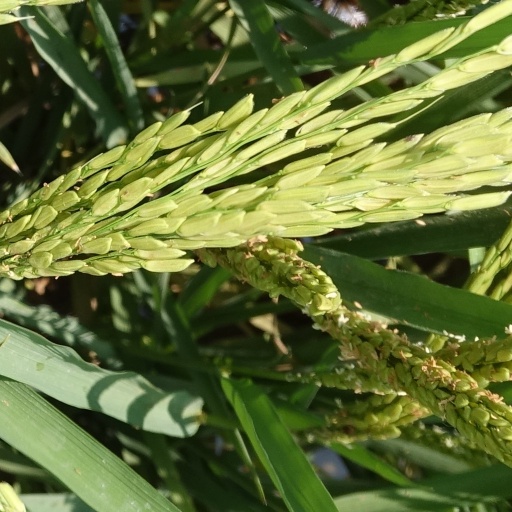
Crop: rice